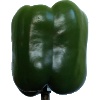
Label: Pepper Green 1